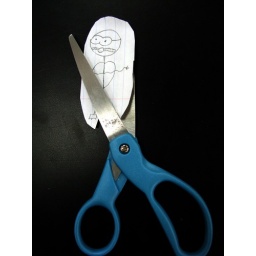
2009YIP-113. found left on a table in my classroom